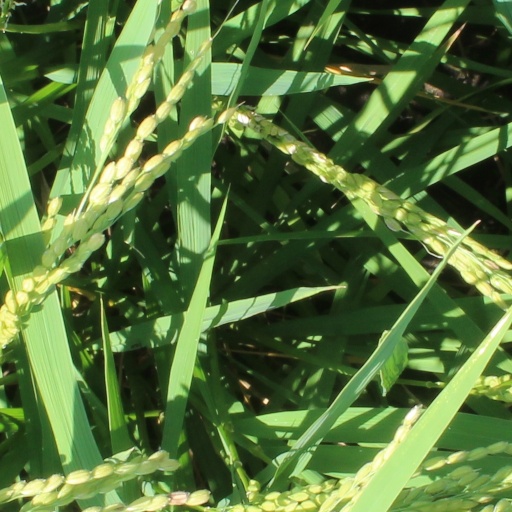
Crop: rice